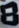
Number: 8